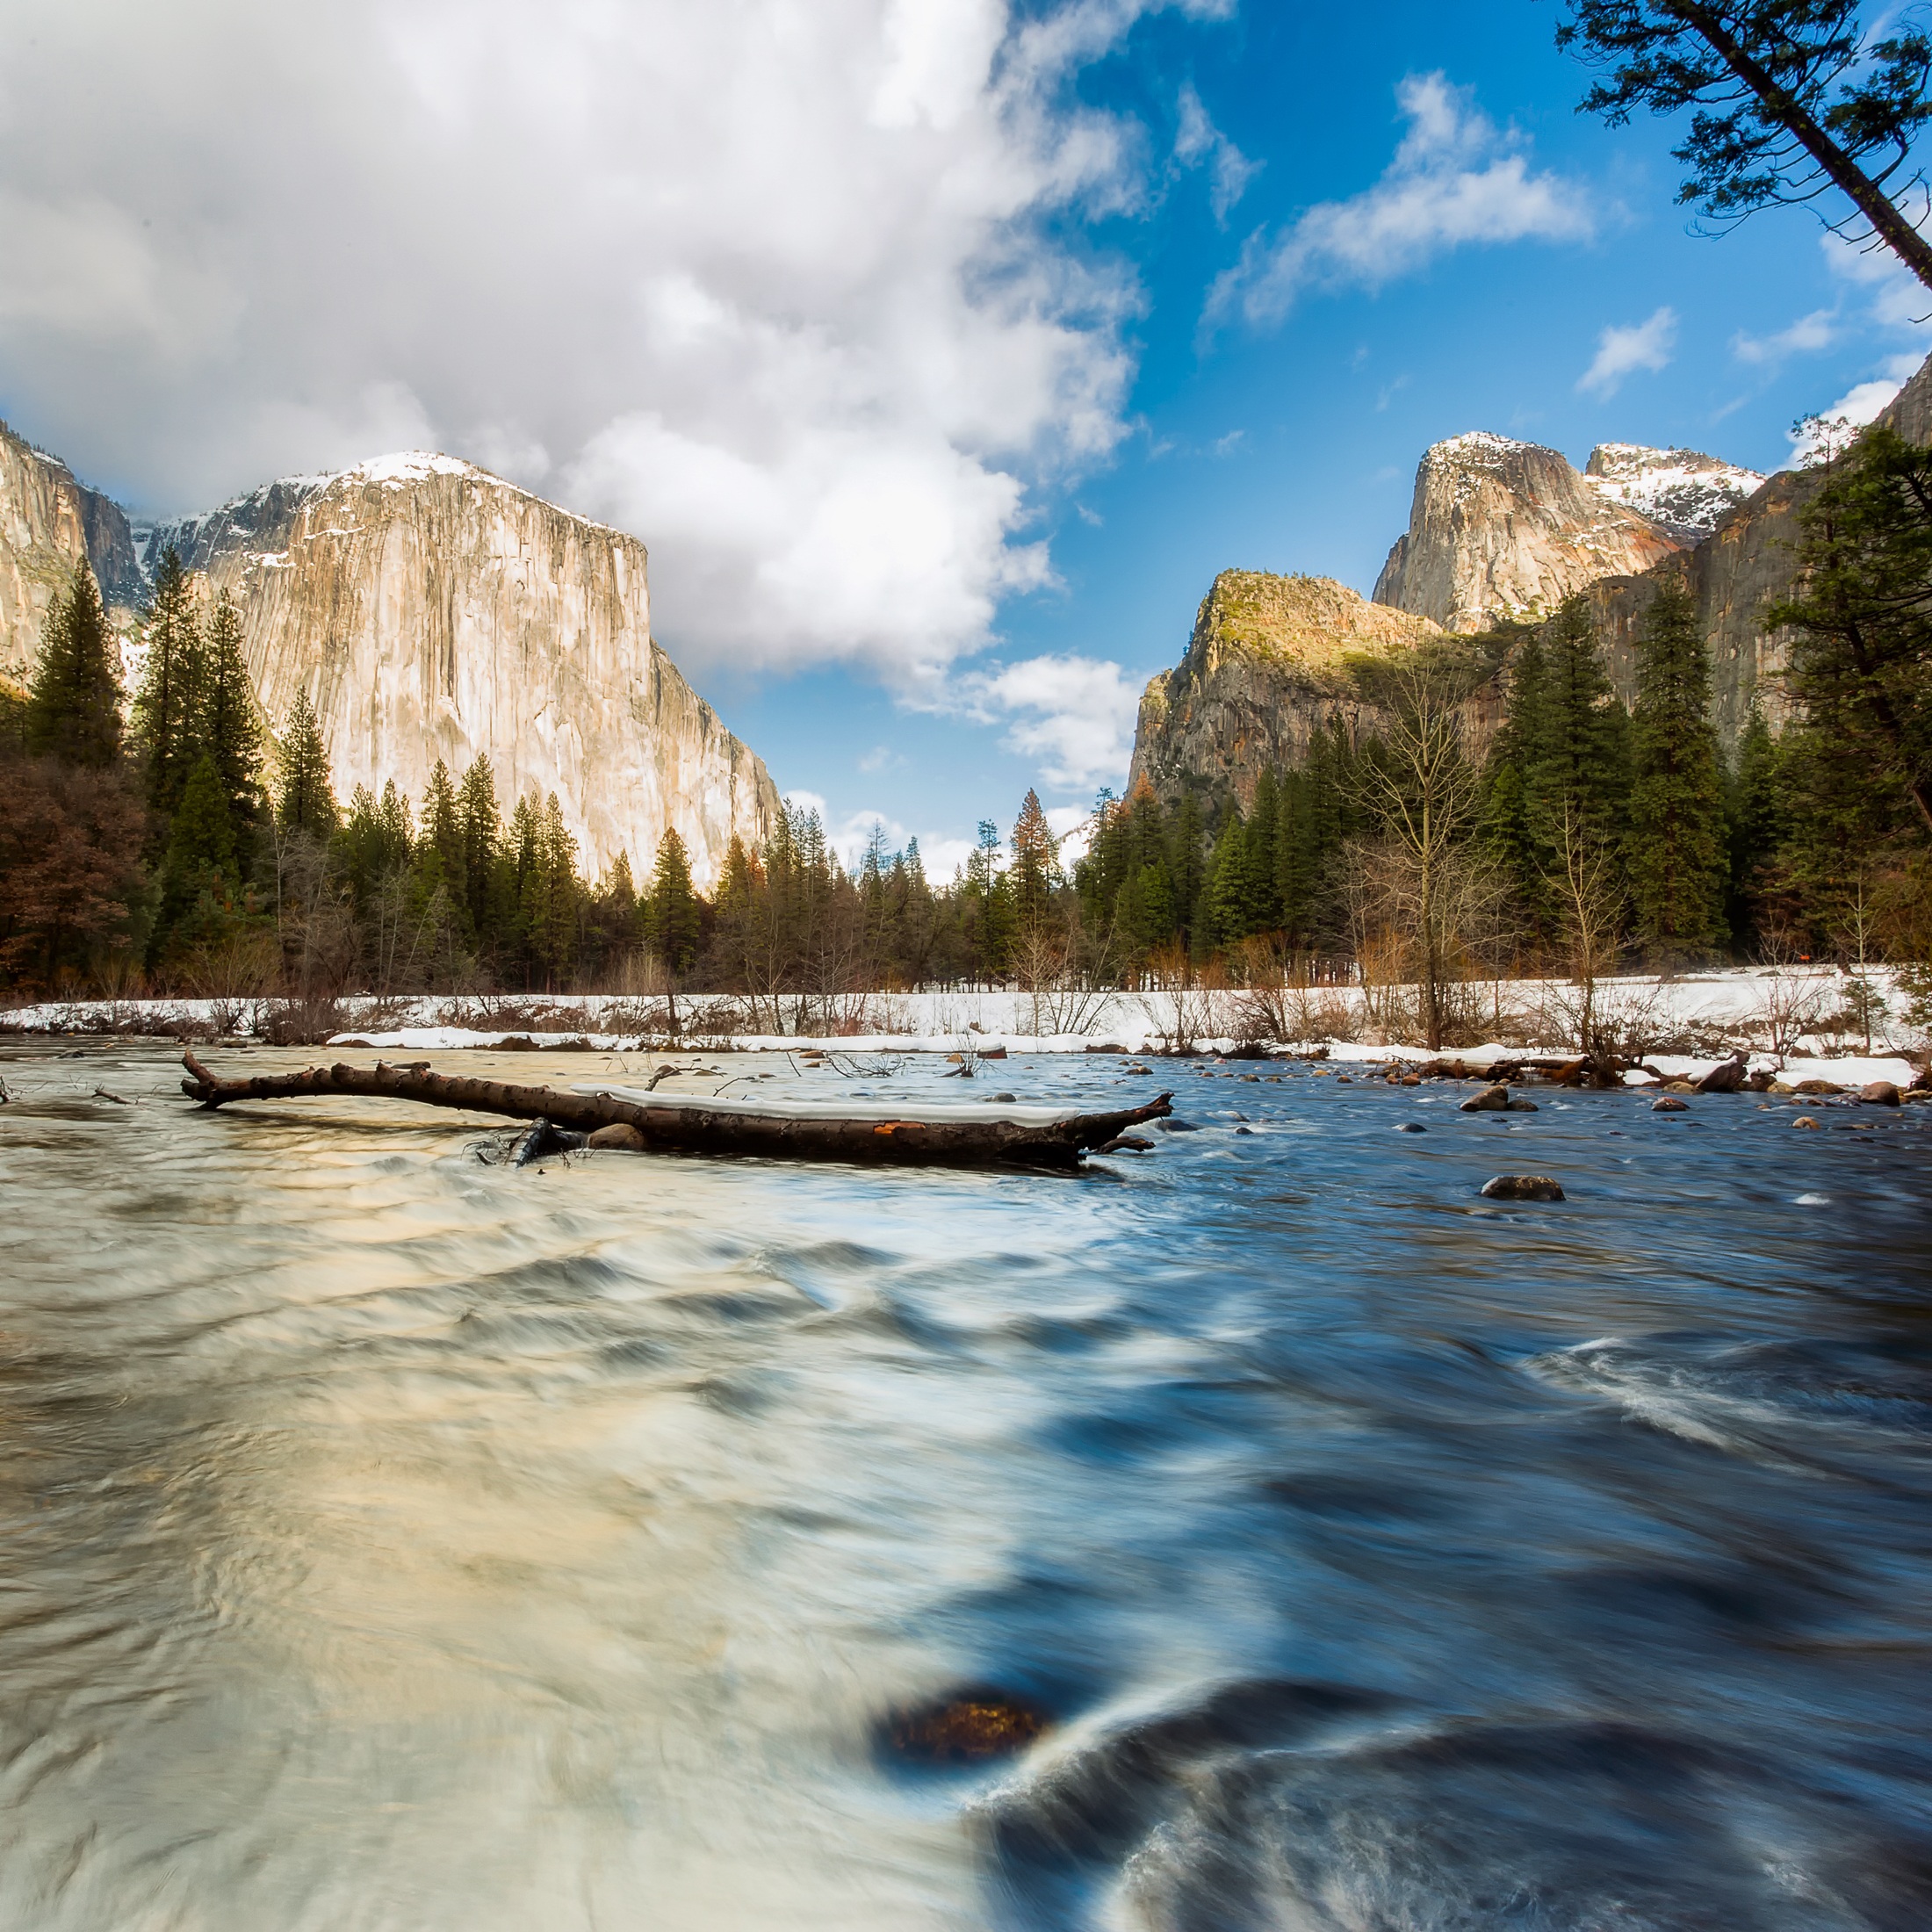
landscape, tree, water, nature, forest, rock, creek, wilderness, mountain, snow, winter, cloud, sky, meadow, countryside, lake, river, valley, country, yosemite, cliff, stream, rural, inlet, reflection, rapid, fjord, tourism, terrain, national park, california, trees, outdoors, woods, hdr, bank, mountains, water feature, watercourse, water resources, mount scenery, fluvial landforms of streams